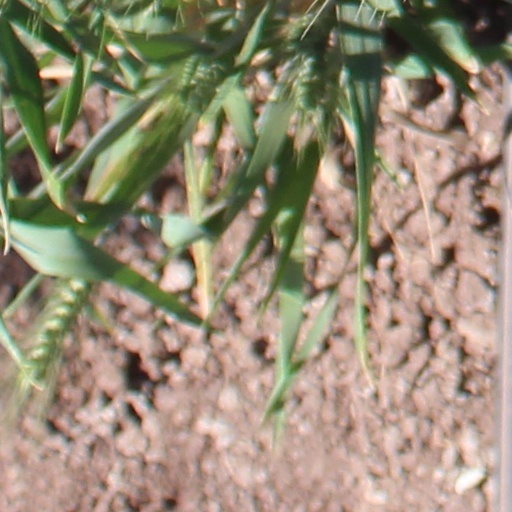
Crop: wheat